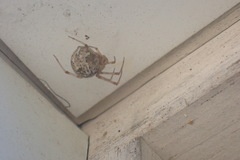
Species: Parasteatoda_tepidariorum